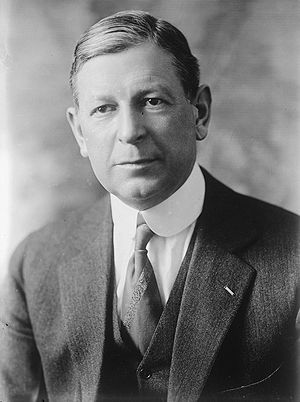
US Open-mesterskabet i herredouble / Vindere
Dwight Davis vandt tre titler i træk fra 1899 til 1901 sammen med Holcombe Ward. Han gik senere ind i politik og blev bl.a. amerikansk krigsminister.
Herredoublemesterskabet ved US Open i tennis er afviklet hvert år siden 1881. De første mange år til og med 1967 under navnet US National Championships, hvor mesterskabet var forbeholdt amatører. Siden 1968 har turneringen været åben, så både professionelle og amatører kan deltage.